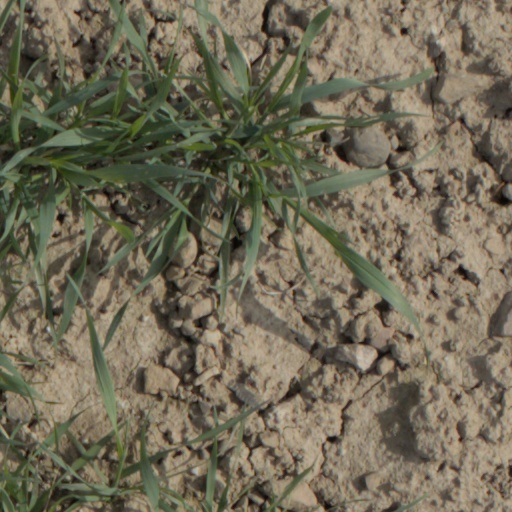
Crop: wheat